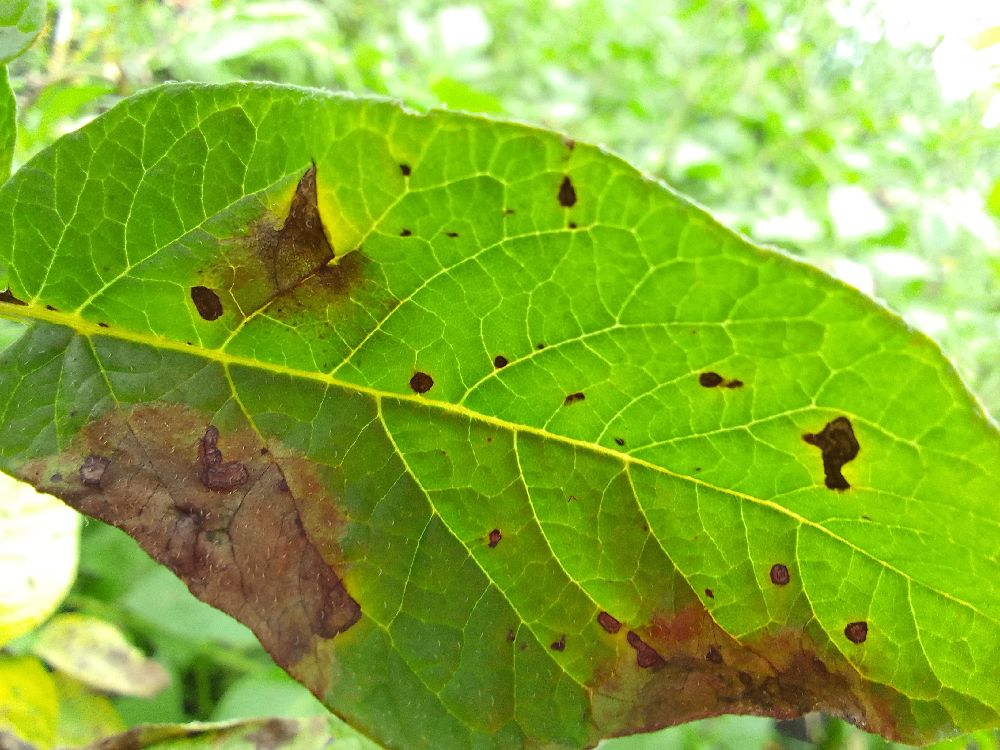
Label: Late blight